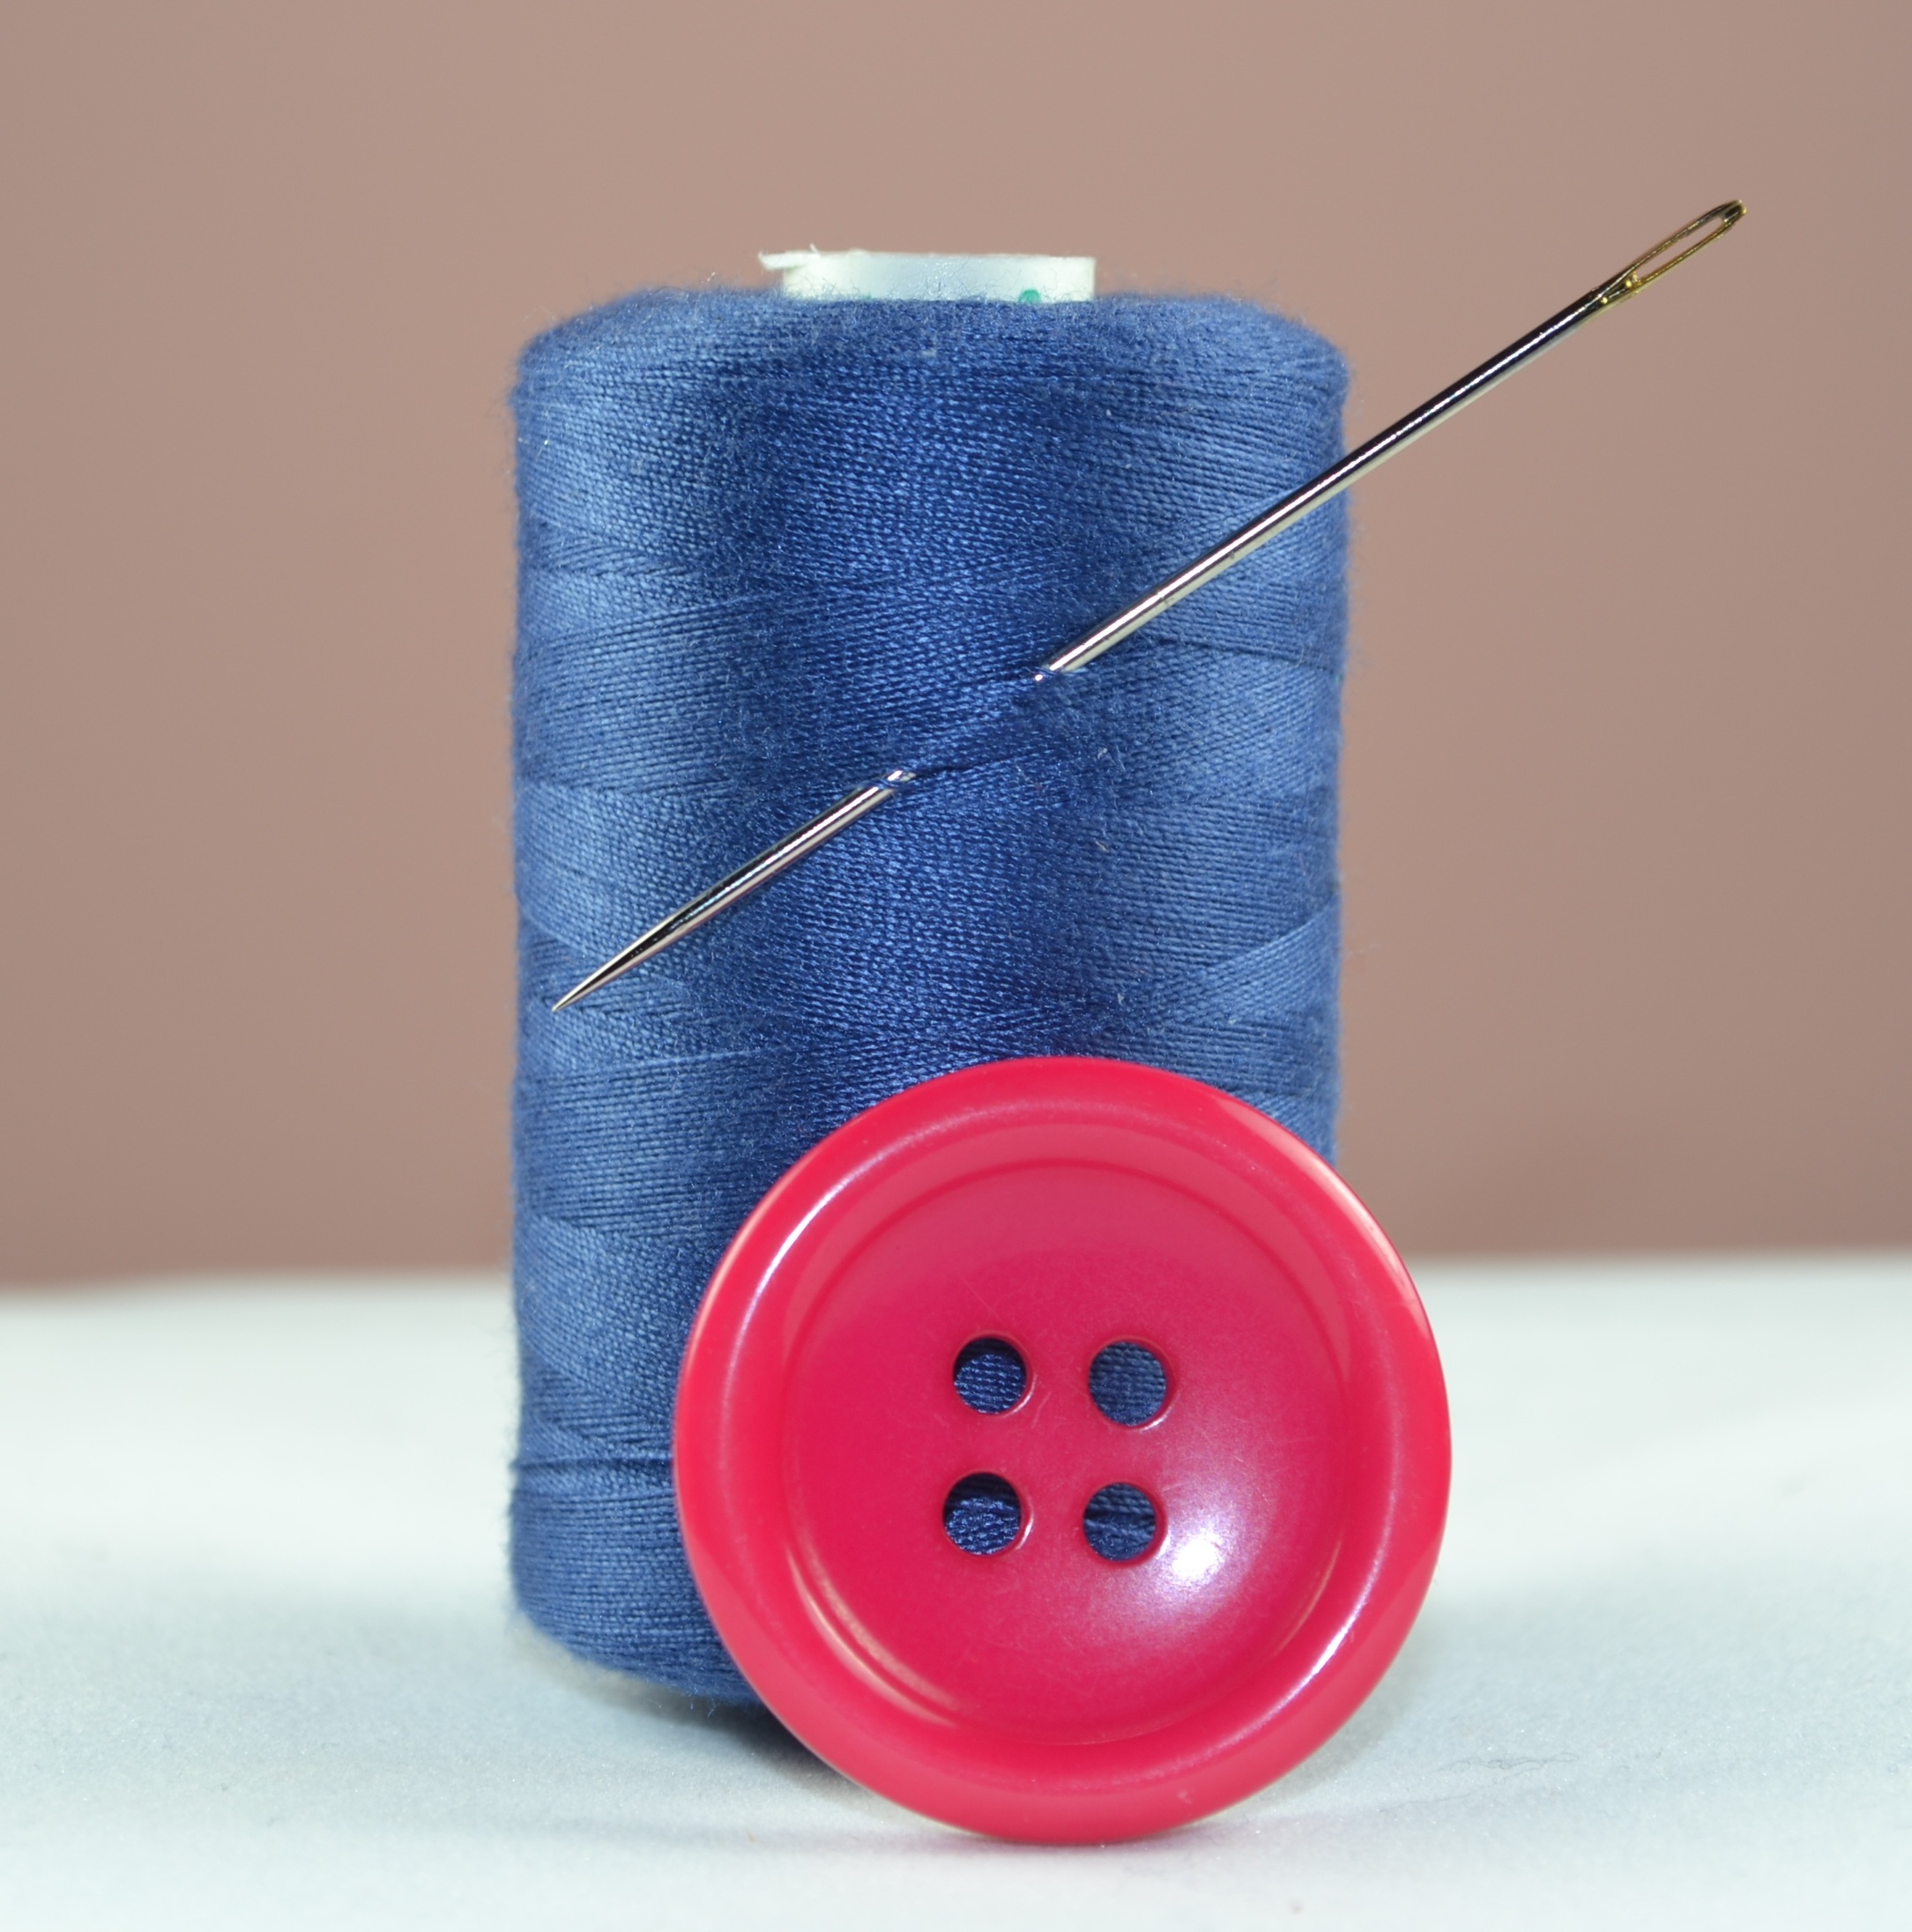
needle, bottle, blue, lighting, button, sewing, thread, product, spool of thread